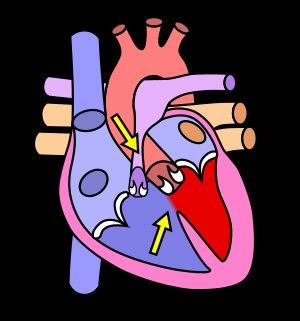
La tétralogie de Fallot est la plus fréquente des cardiopathies congénitales cyanogènes. Elle représente près de 8 % de l'ensemble des cardiopathies congénitales. Son nom est associé à Étienne-Louis Arthur Fallot qui l'a décrite en 1888.